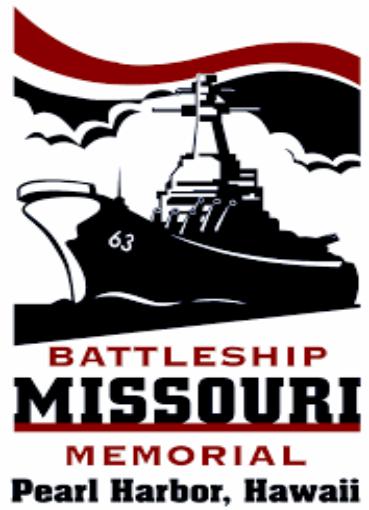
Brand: battleship
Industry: Leisure